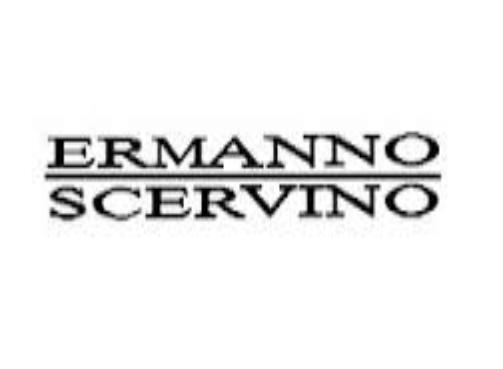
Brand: Ermanno Scervino
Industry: Clothes